Giuseppe Andreoli (general)

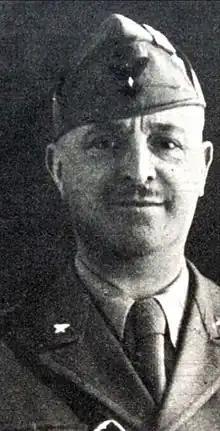

Giuseppe Andreoli (11 June 1892 – 28 January 1945) was an Italian military officer during World War II.